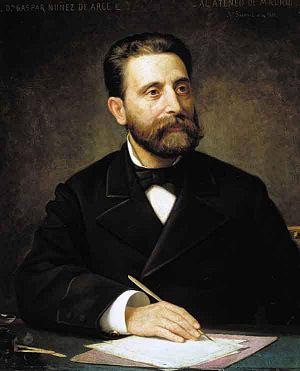
Gaspar Núñez de Arce, né le 4 août 1834 à Valladolid et mort le 9 juin 1903 à Madrid, est un poète, dramaturge, écrivain et homme politique espagnol.